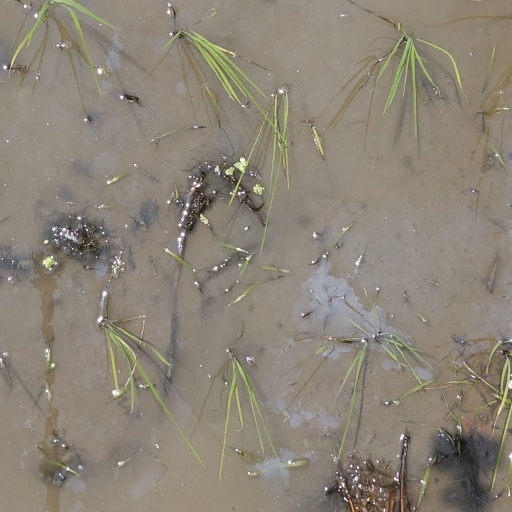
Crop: rice